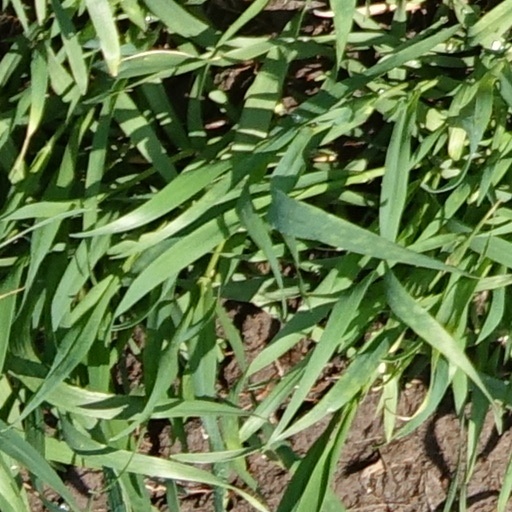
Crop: wheat